Marine salvage

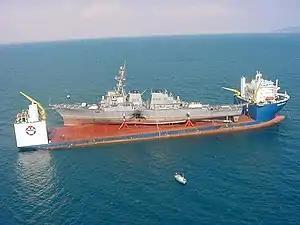
USS "Cole" being carried by

Pasley's diving salvage operation set many diving milestones, including the first recorded use of the buddy system in diving, when he ordered that his divers operate in pairs. In addition, the first emergency swimming ascent was made by a diver after his air line became tangled and he had to cut it free. However, the first medical account of a helmet squeeze was suffered by a Private Williams—the early diving helmets used had no non-return valves on the breathing air supply hose; this meant that if a hose became severed near or above the surface, the high-pressure air around the diver's head rapidly escaped from the helmet leaving a large pressure difference between the water and the suit and helmet interior that tended to force the diver into rigid interior of the helmet. At the British Association for the Advancement of Science meeting in 1842, Sir John Richardson described the diving apparatus and treatment of diver Roderick Cameron following an injury that occurred on 14 October 1841 during the salvage operations.